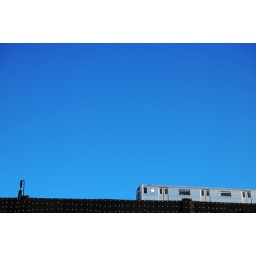
A &amp;quot;G&amp;quot; train goes over the bridge above the Gowanus Canal in Brooklyn, NY.